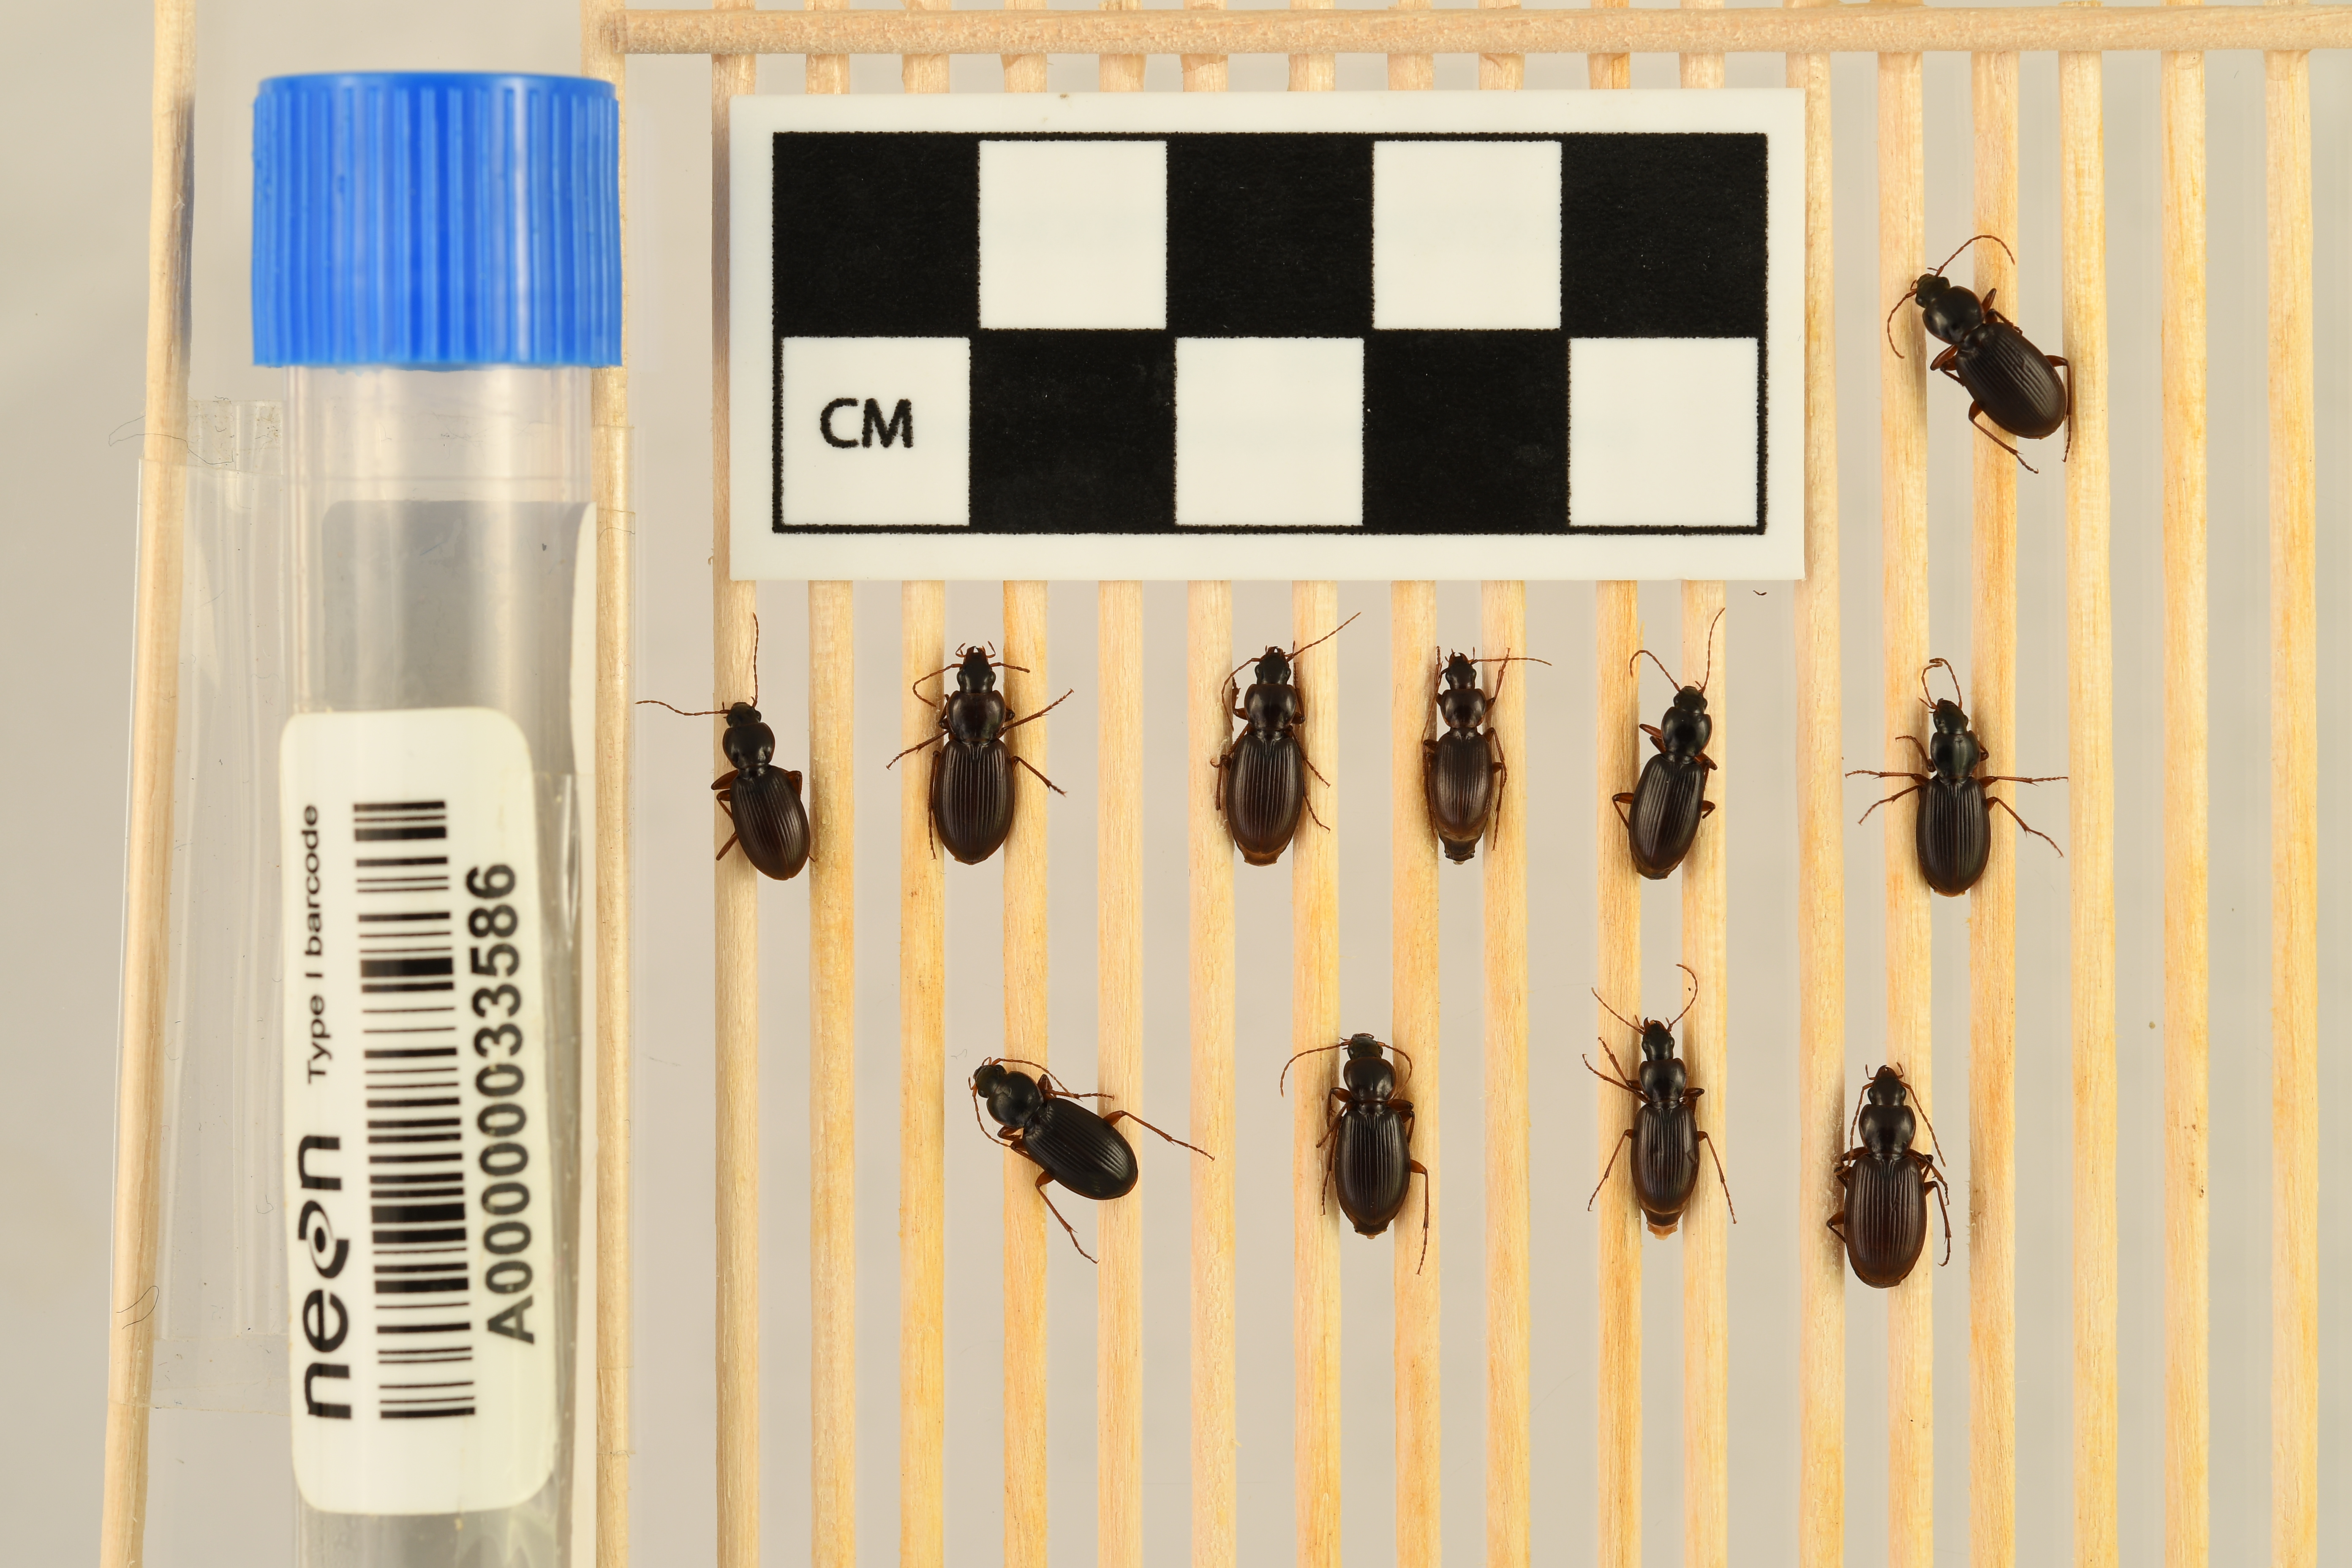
Synuchus impunctatus — Bartlett Experimental Forest NEON, plot BART_002. Beetle 11, ElytraWidth: 0.3212 cm (lying flat: Yes)

Synuchus impunctatus — Bartlett Experimental Forest NEON, plot BART_002. Beetle 11, ElytraLength: 0.6345 cm (lying flat: Yes)